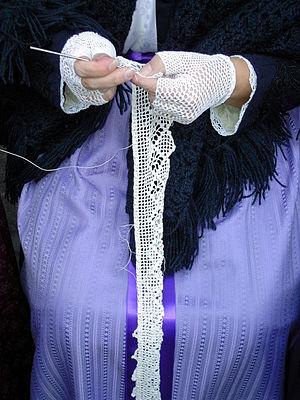
Dentellière travaillant au crochet.
Les dentelliers et dentellières, ou denteliers et dentelières, sont des artisans qui fabriquent la dentelle.